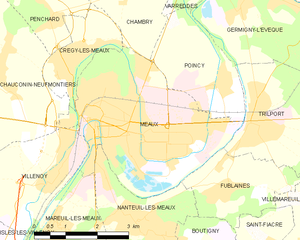
Meaux
Kort over kommunen
Kort over kommunen
Meaux er en stor fransk provinsby. Den er beliggende i departementet Seine-et-Marne.